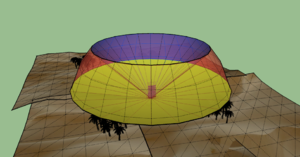
La masse de la colonne de précipitations est un algorithme radar qui estime la masse totale d'eau liquide contenue dans un nuage par mètre carré en faisant la somme des réflectivités dans la colonne de précipitations allant de l'angle le plus bas sondé, jusqu'au sommet du nuage. Cet algorithme est utilisé pour déterminer le type d'orages détectés par le radar et le potentiel de dommages par les vents, la grêle et la pluie.